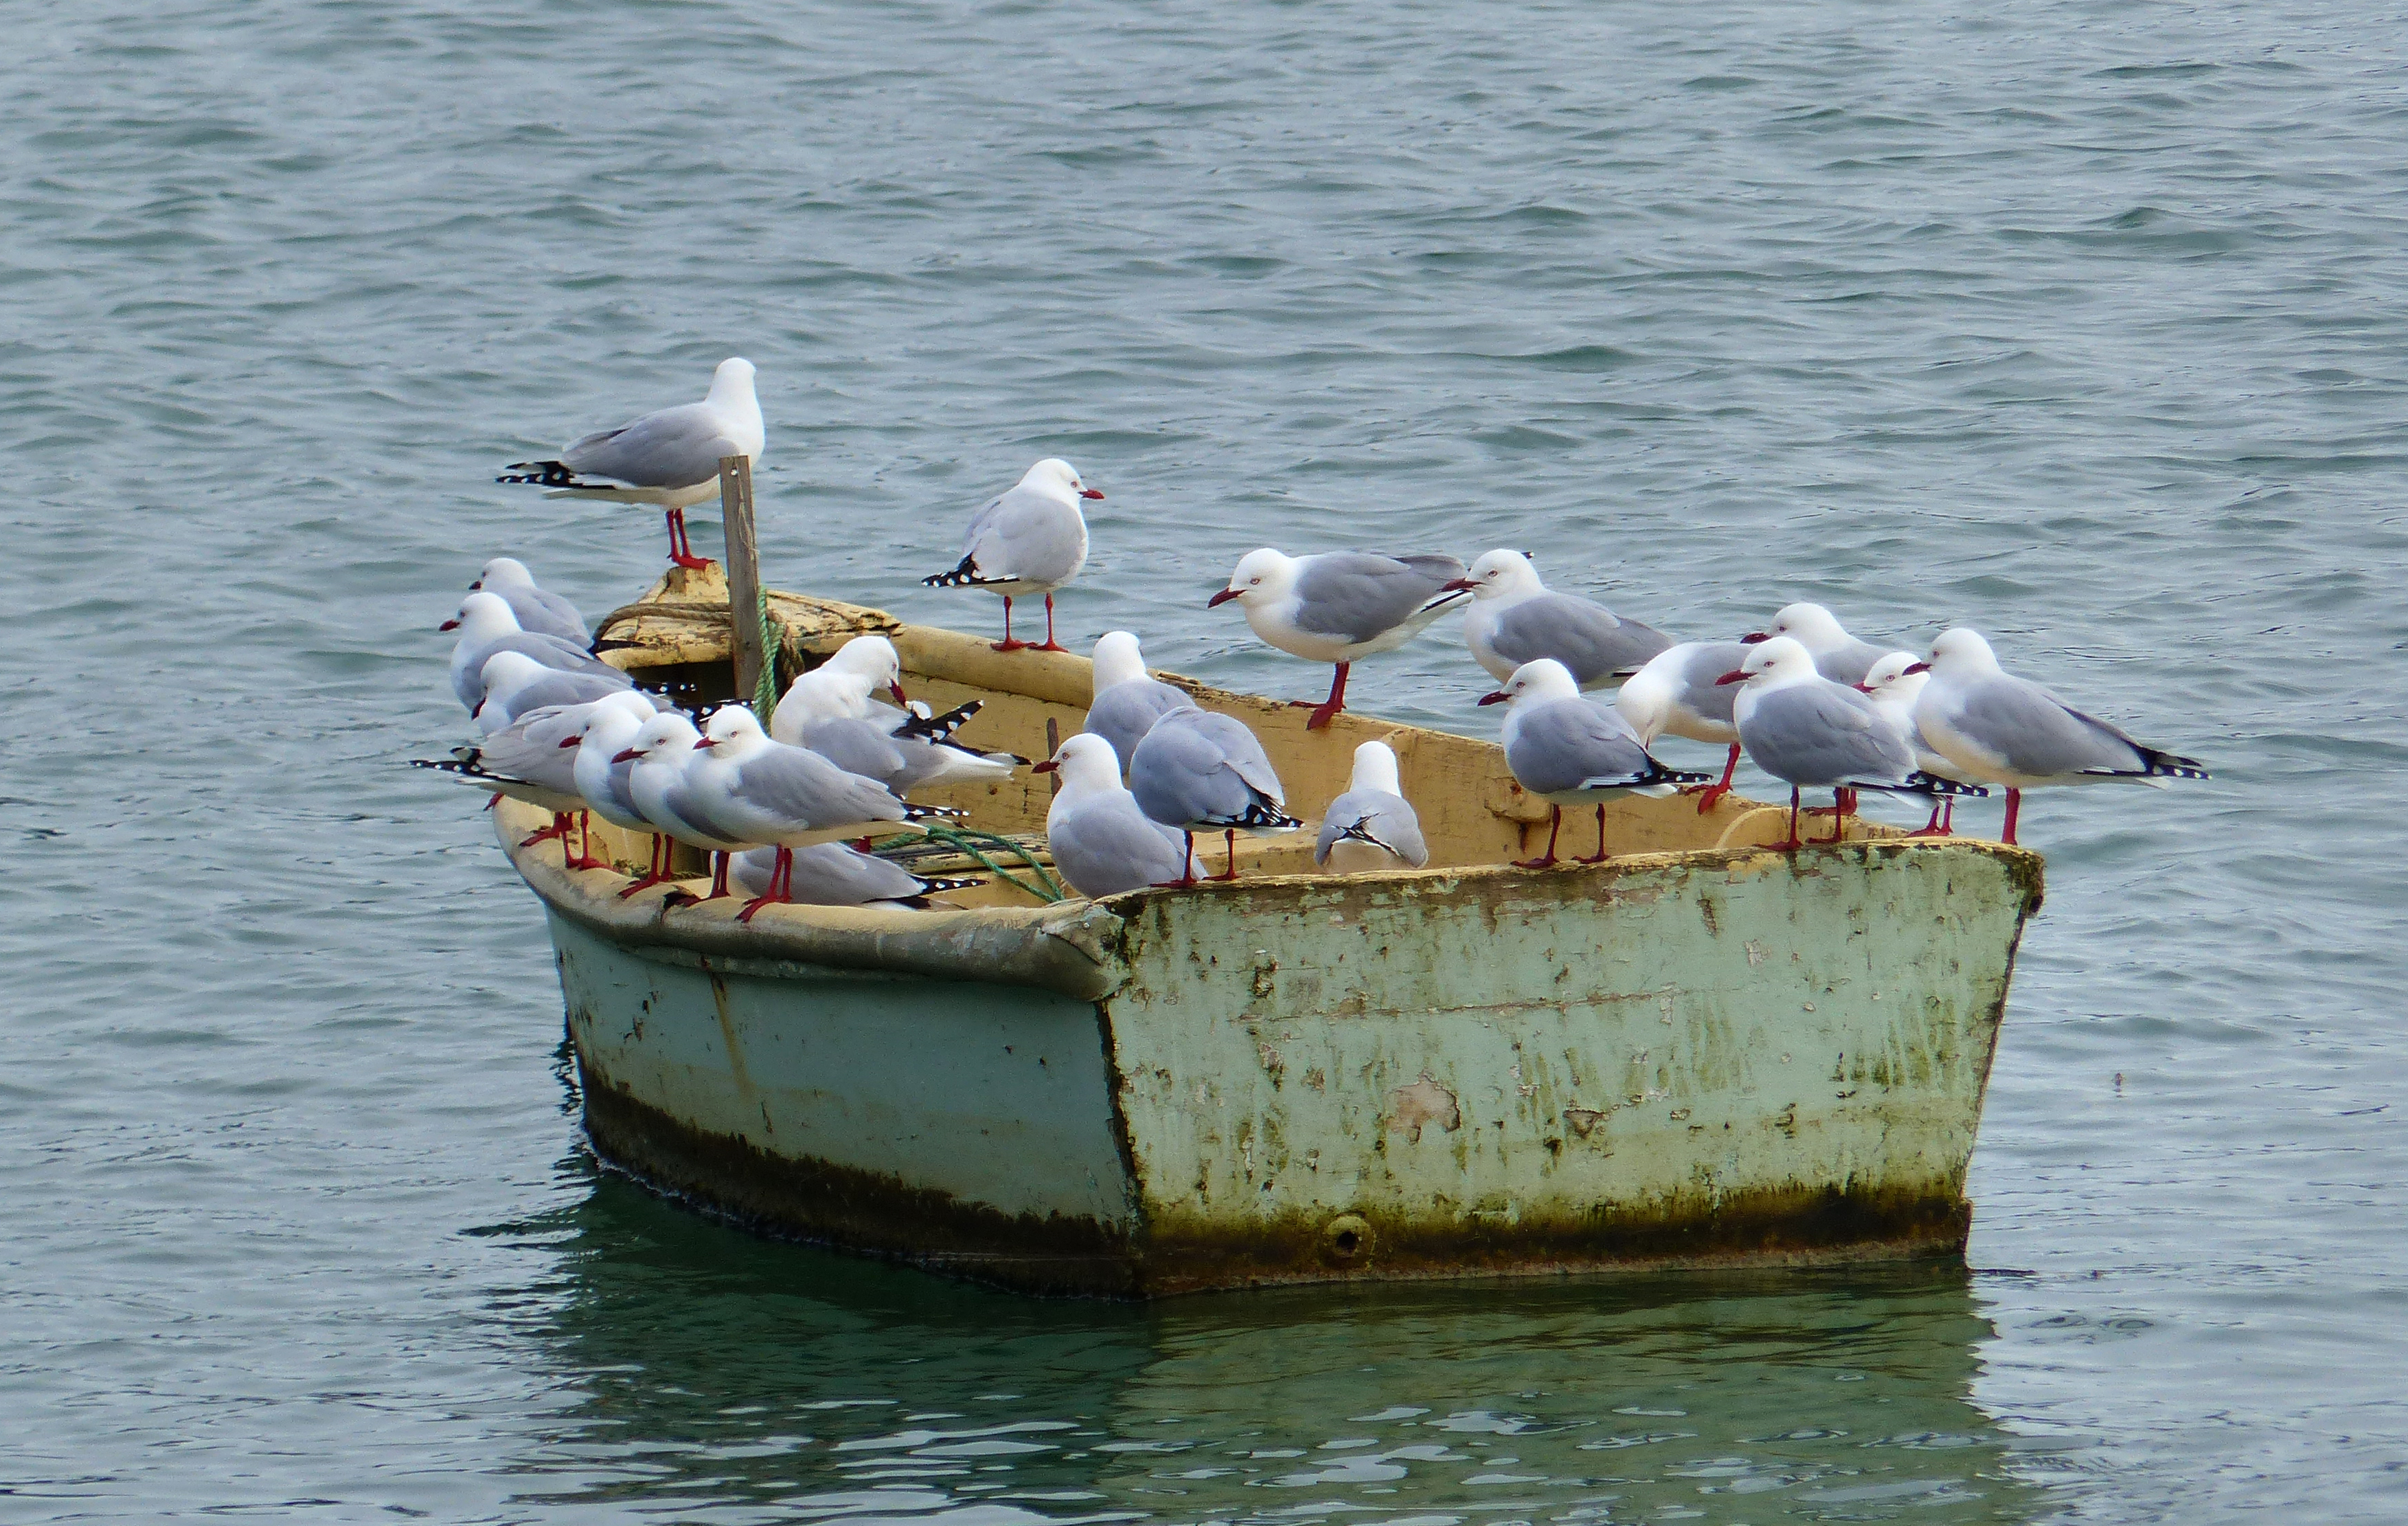
sea, coast, water, bird, boat, pelican, seabird, vehicle, bay, birds, boating, seagulls, seabirds, lumixfz200, bridgecamera, fz200, watercraft rowing